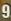
Number: 9